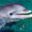
Label: dolphin